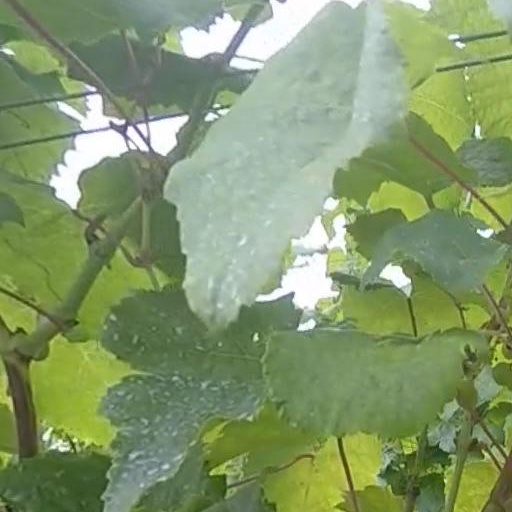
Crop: grape